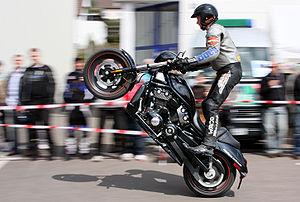
Cascade en moto